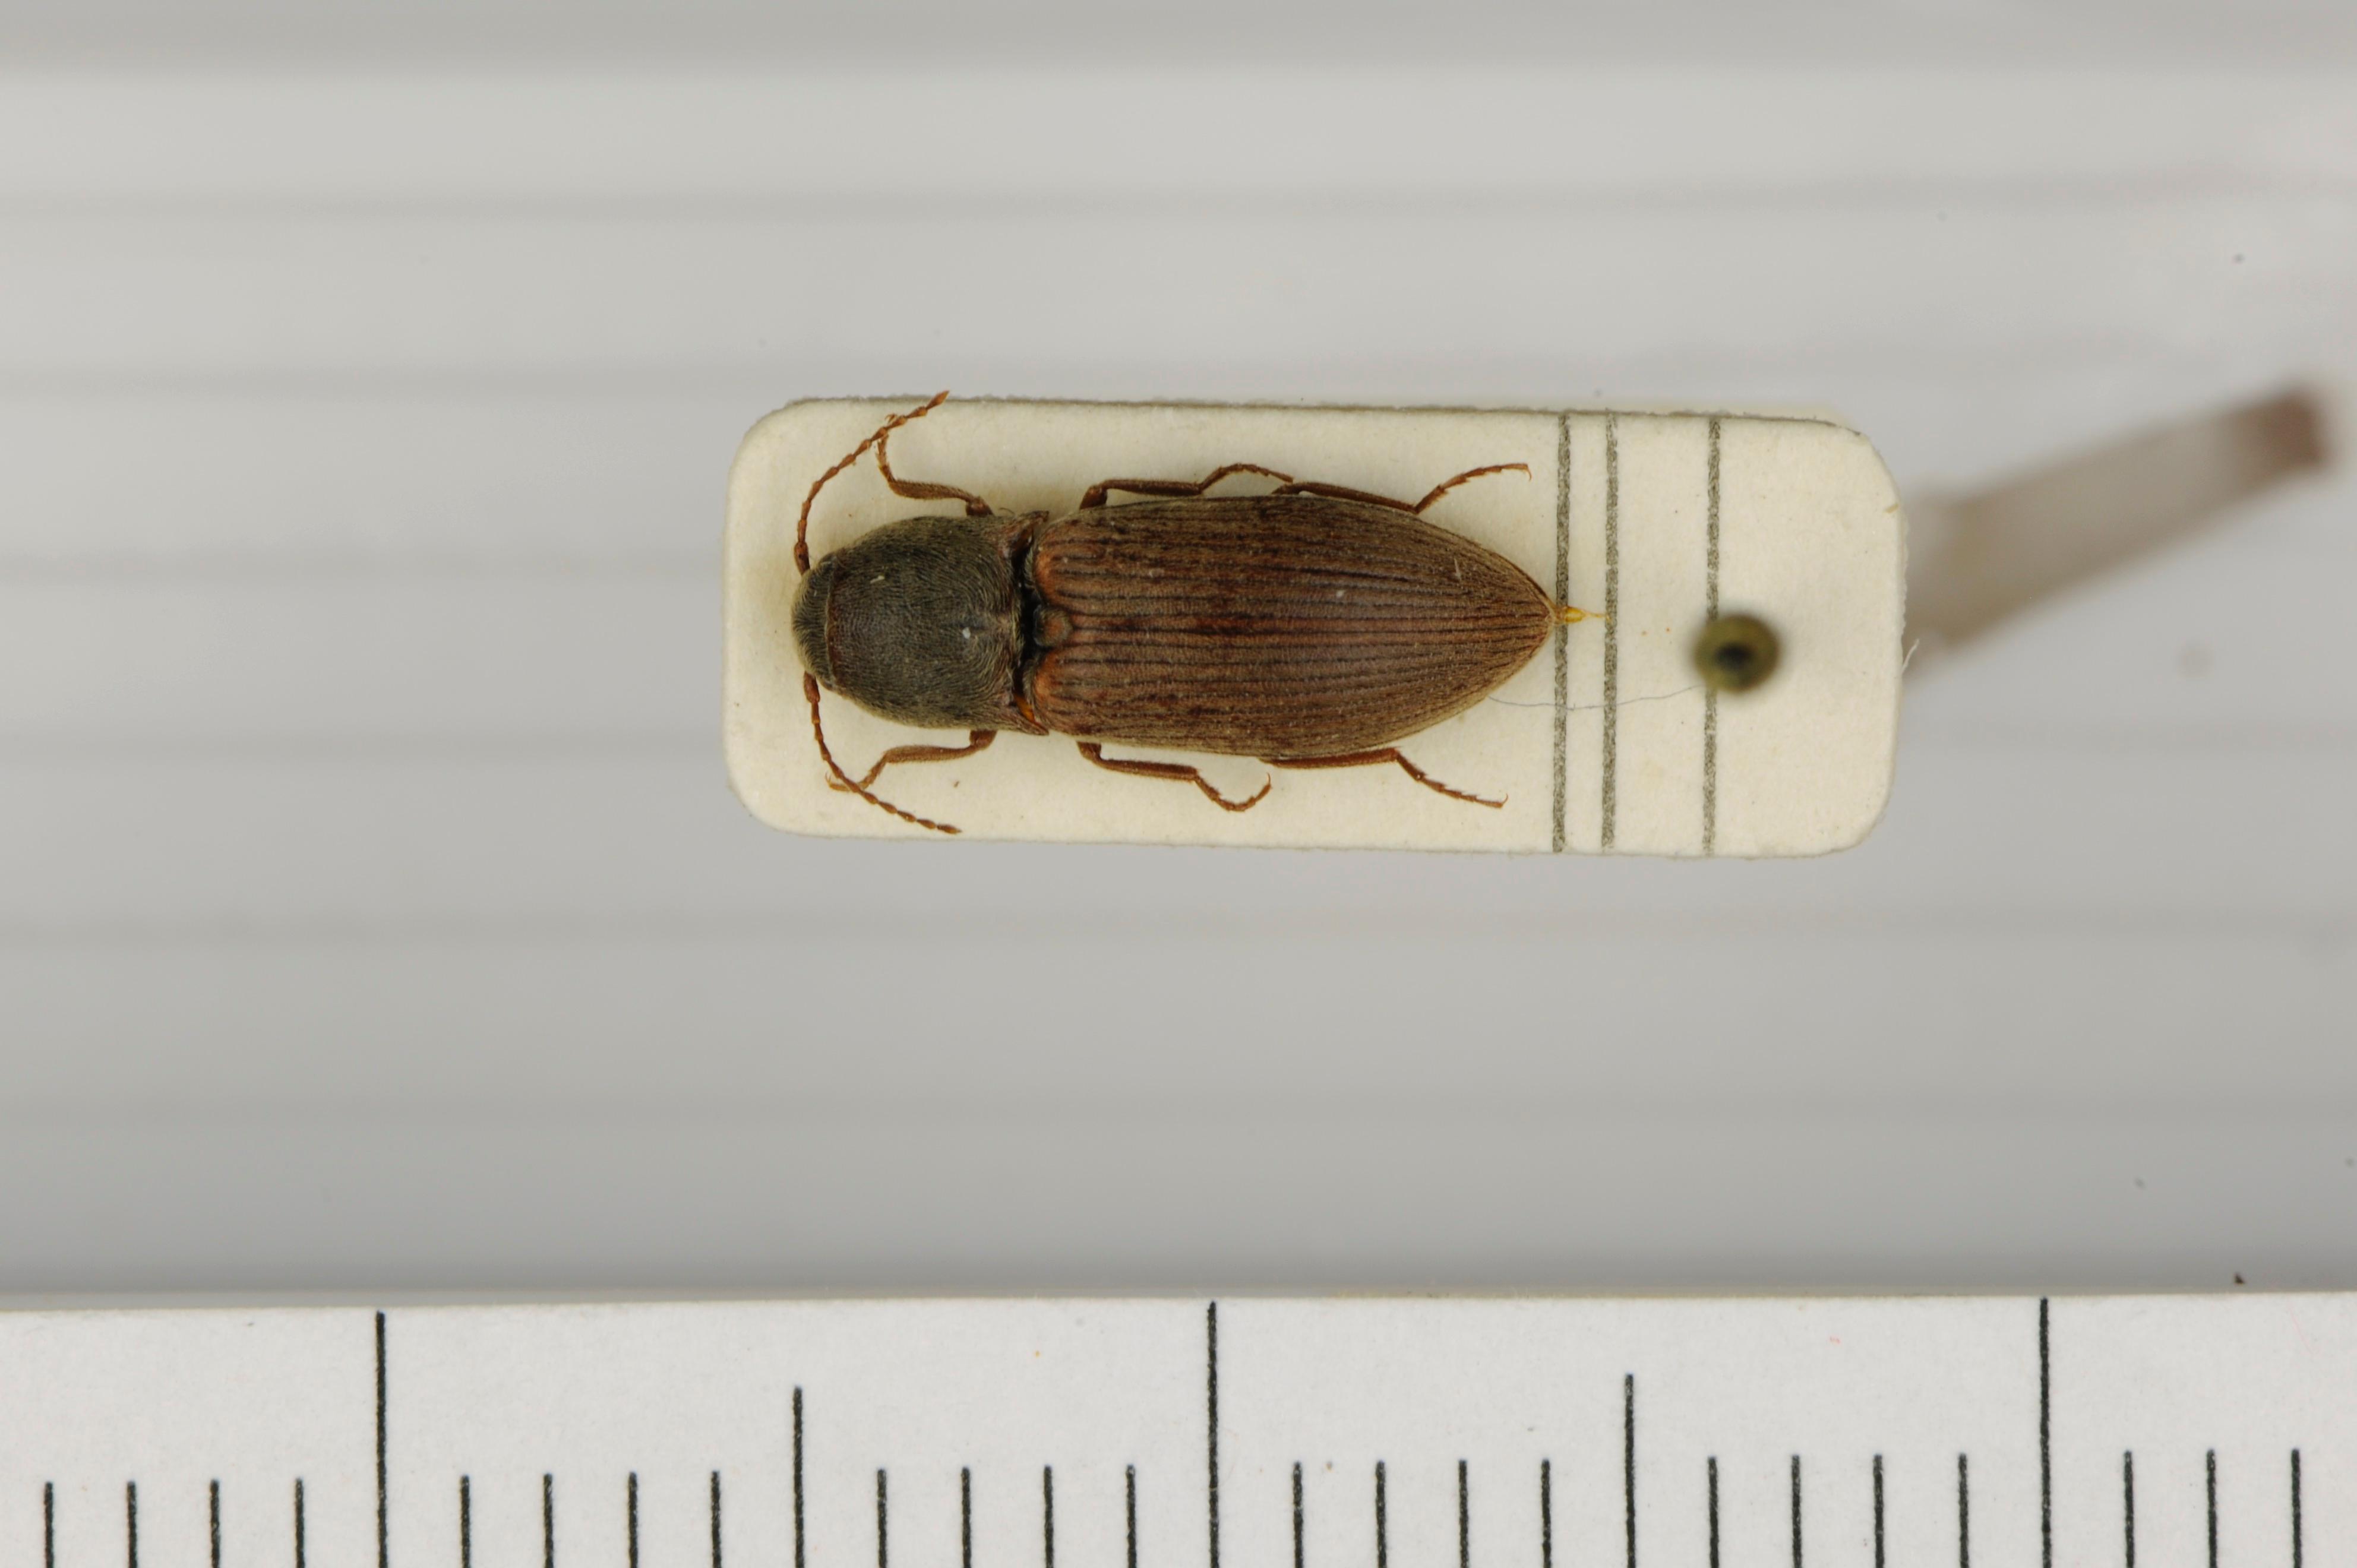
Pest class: clickbeetles_wireworms